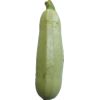
Label: zucchini